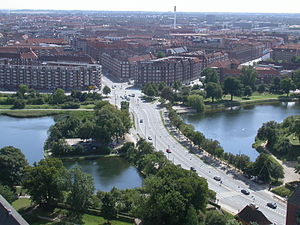
Christmas Møllers Plads
Christmas Møllers Plads, set fra luften, med Stadsgraven i forgrunden
Christmas Møllers Plads er en plads i København, der forbinder Vermlandsgade, Amagerbrogade, Amagerfælledvej og Ved Stadsgraven på Amager med Torvegade og Christianshavn.